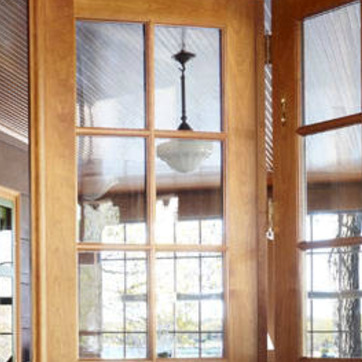
Material: glass